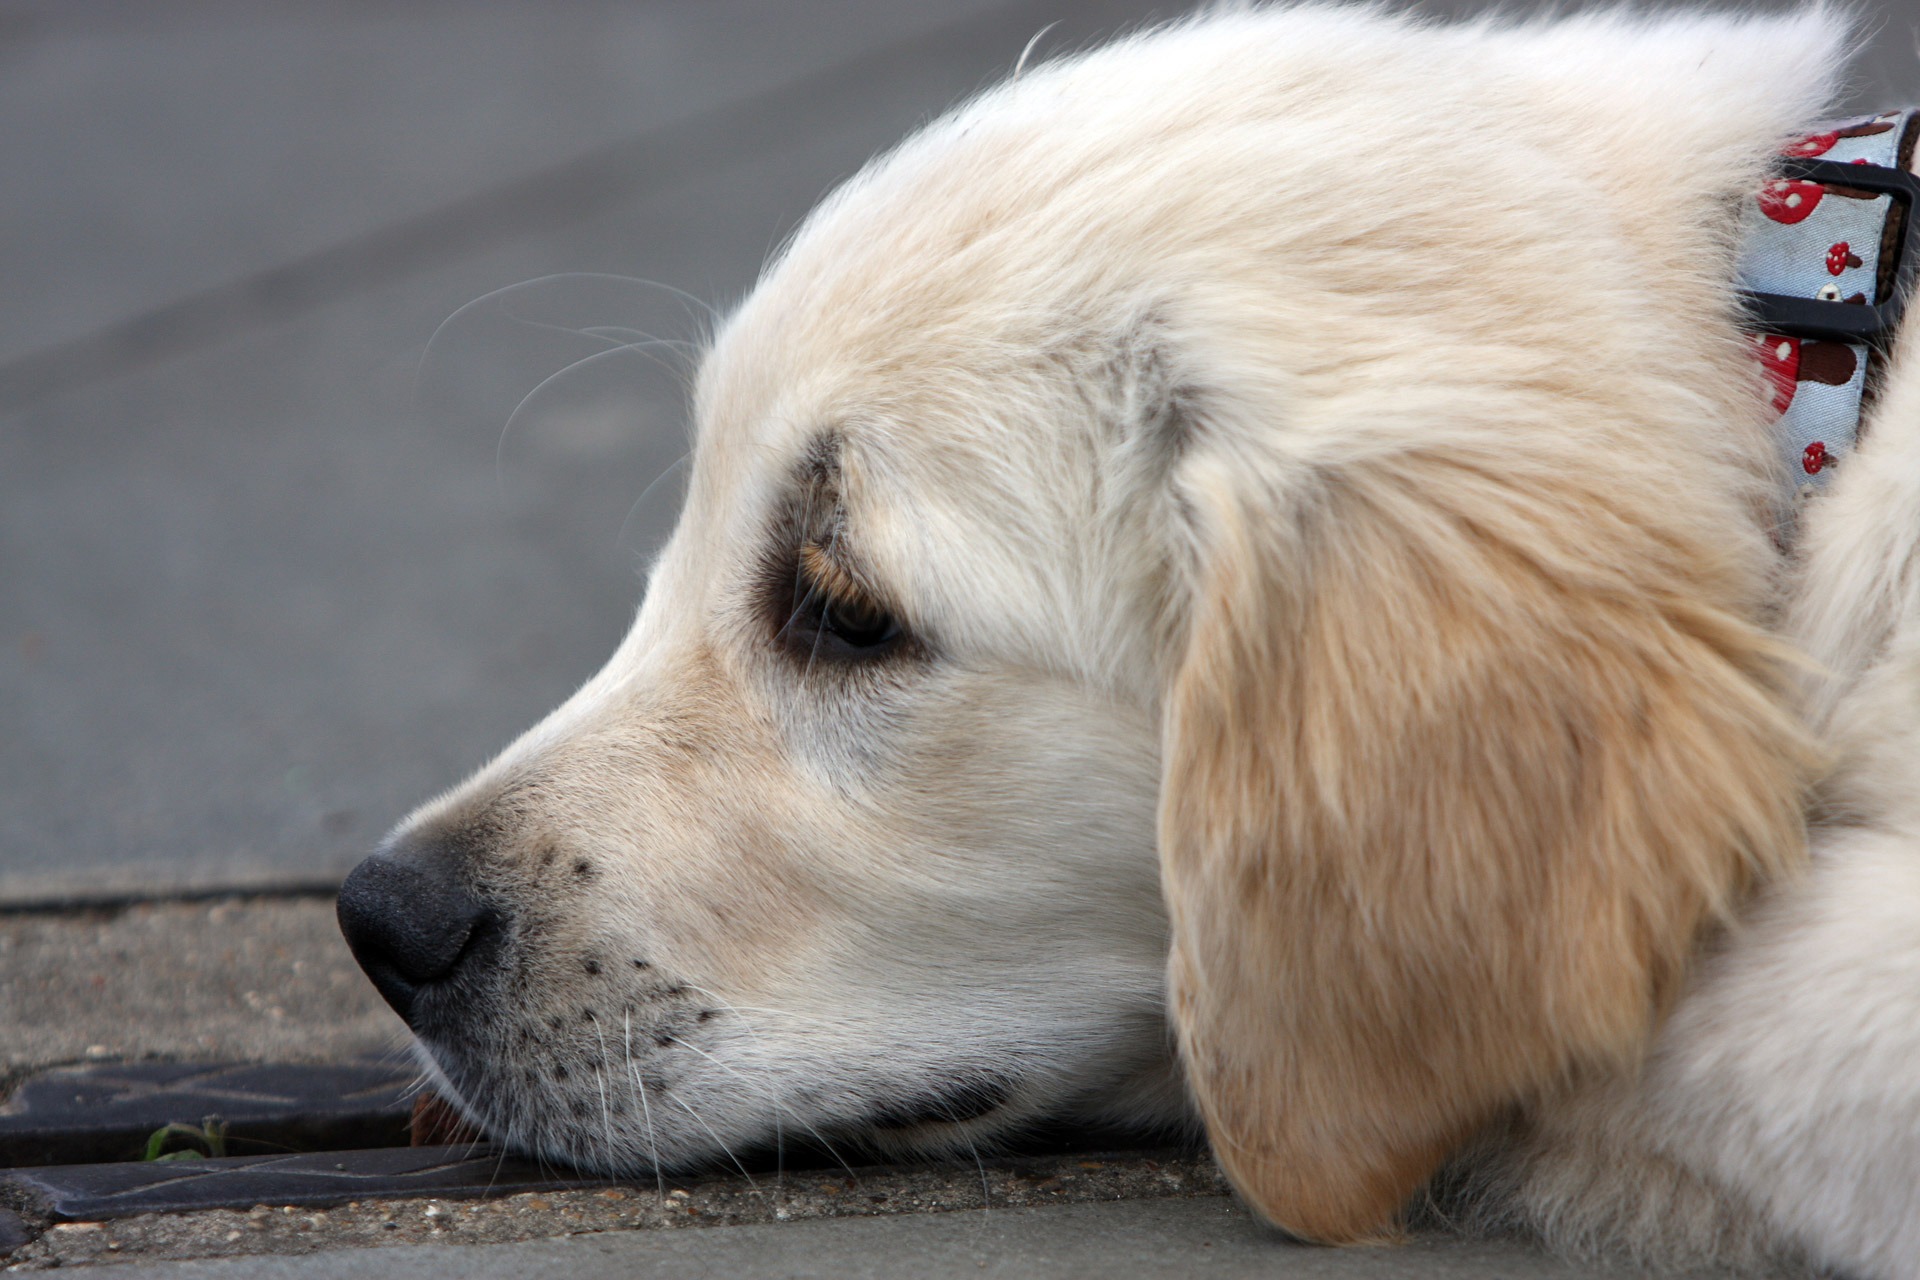
puppy, dog, animal, cute, canine, profile, photo, pet, young, golden, mammal, close up, nose, golden retriever, head, vertebrate, image, pretty, adorable, dog breed, retriever, pup, street dog, dog like mammal